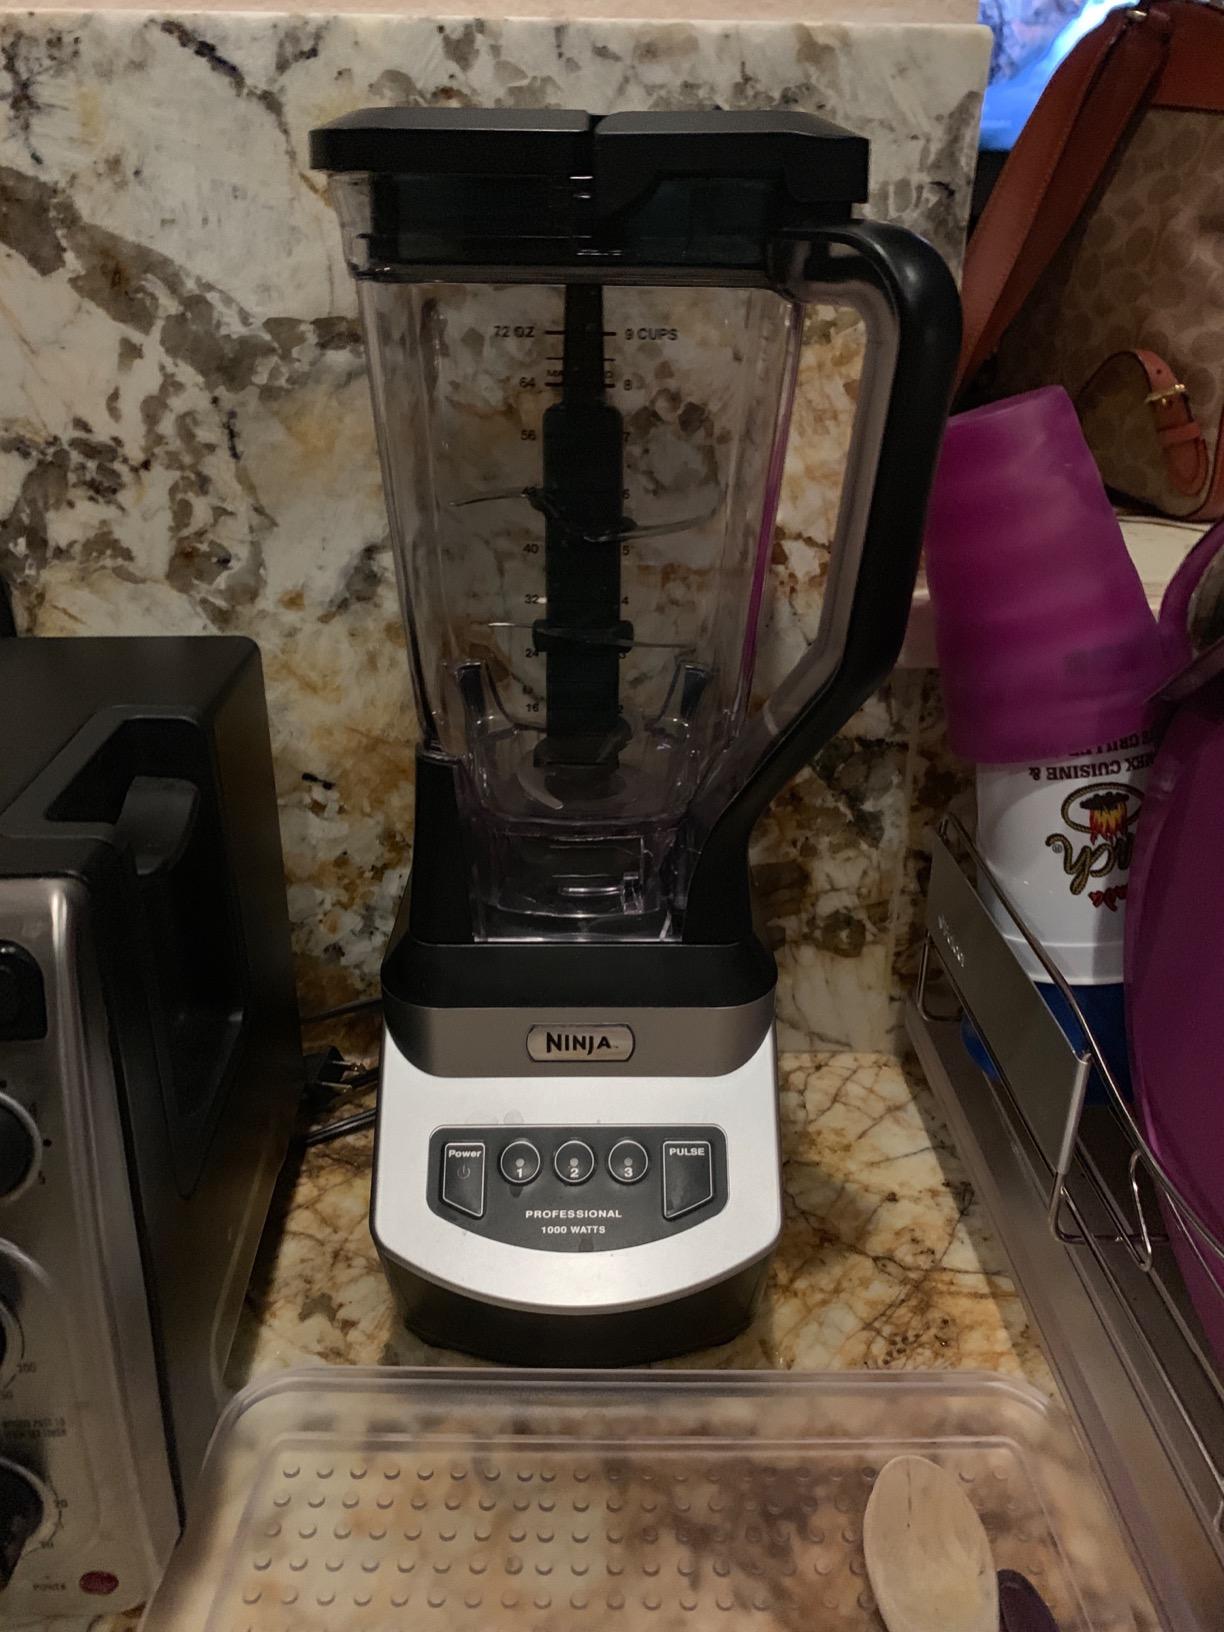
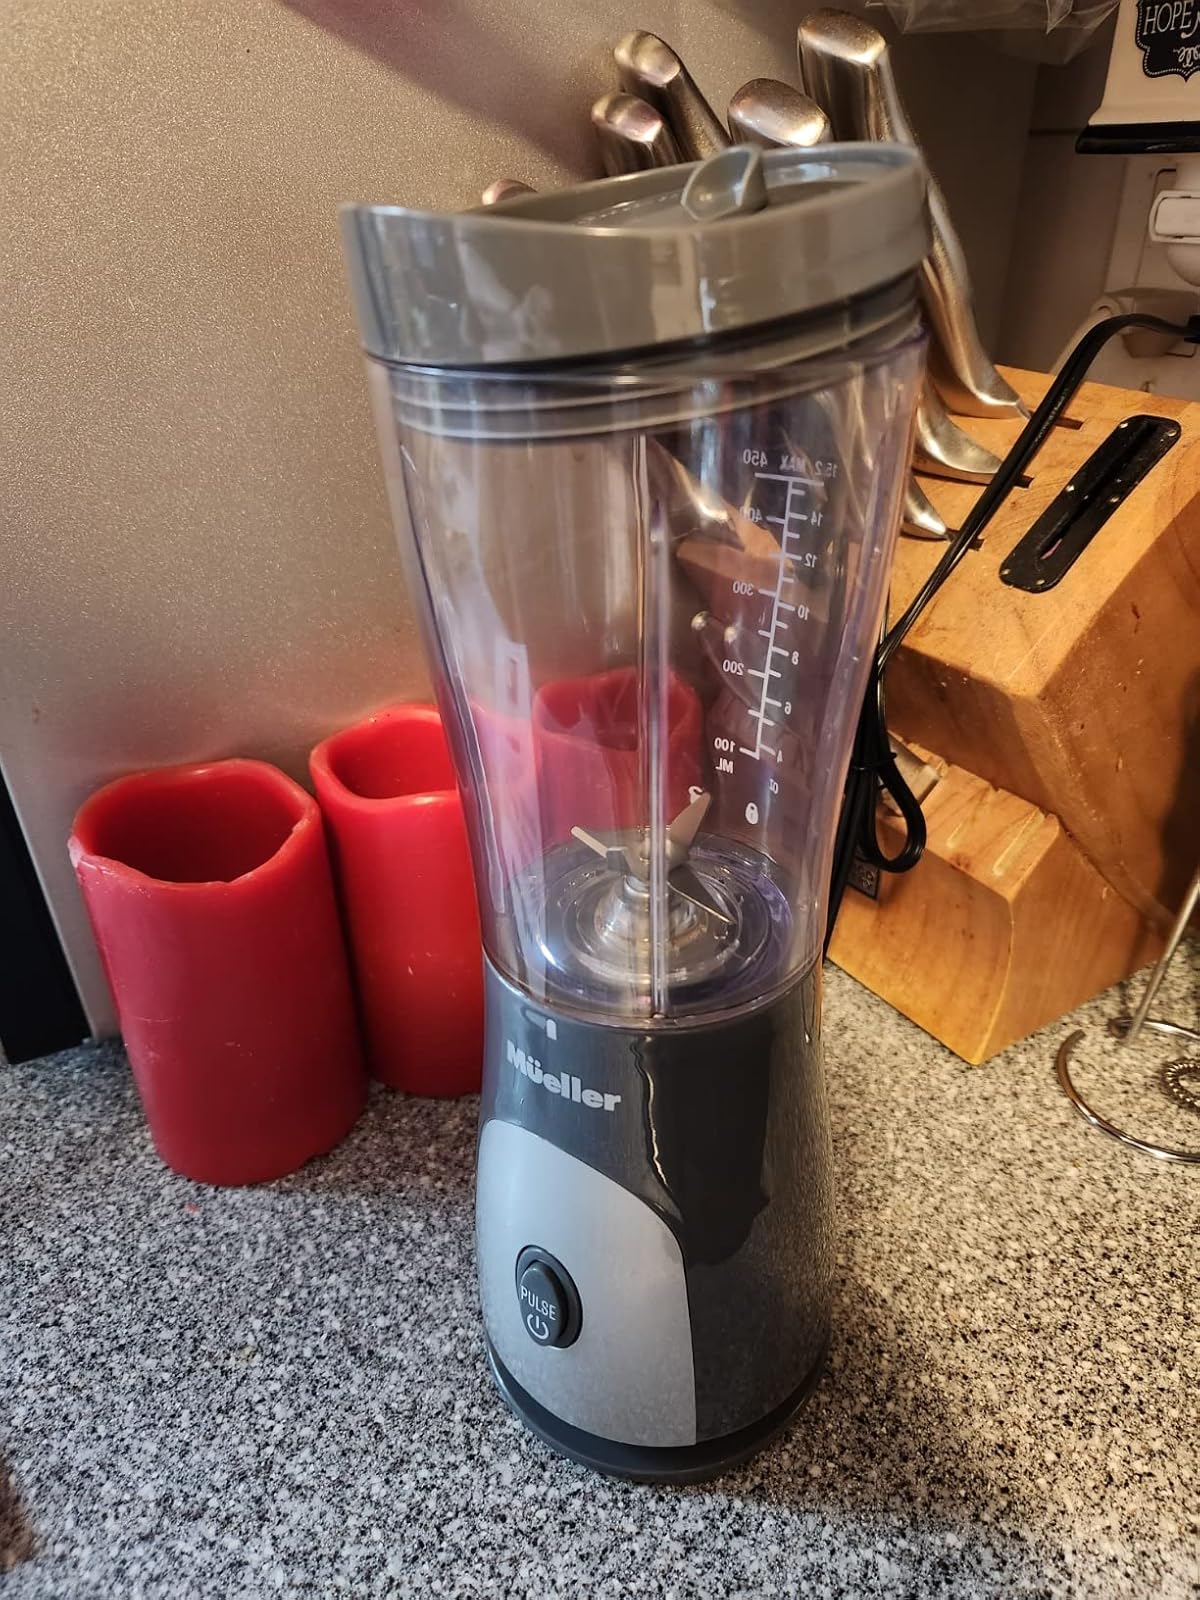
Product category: items_blender
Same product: no